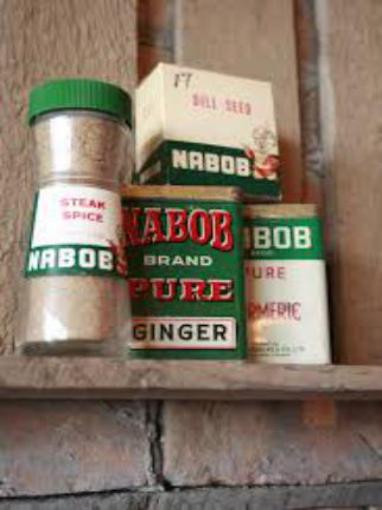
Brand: nabob
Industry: Food